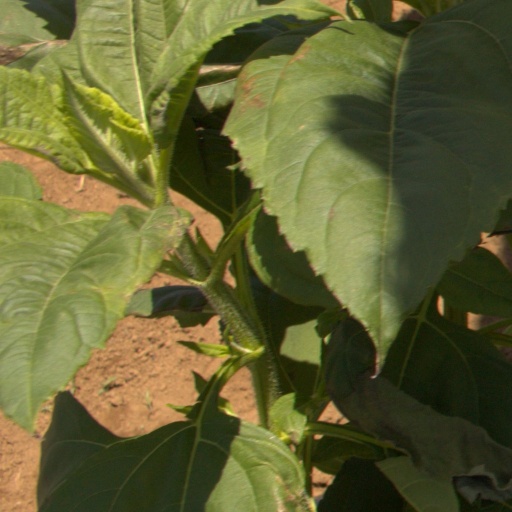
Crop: Jerusalem artichoke